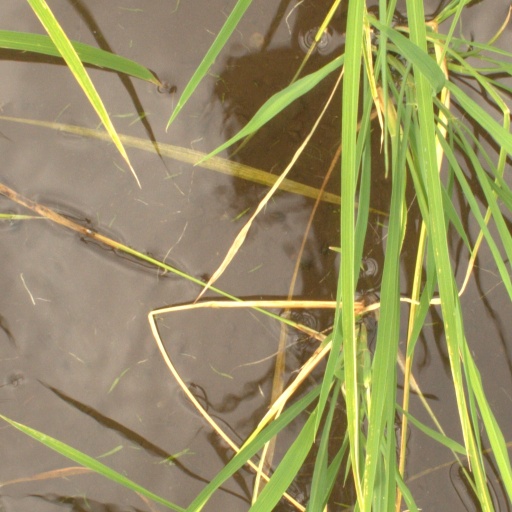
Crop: rice